John IV of Saxe-Lauenburg (prince-bishop)

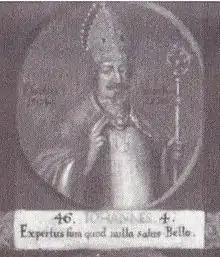
John IV as the 46th Bishop of Hildesheim in a painting of all Hildesheim bishops up to the end of the 18th century. Latin inscription: "I have learnt that in war no salvation lies."

John IV of Saxe-Lauenburg (c. 1483–1547) was a Prince-Bishop of Hildesheim.